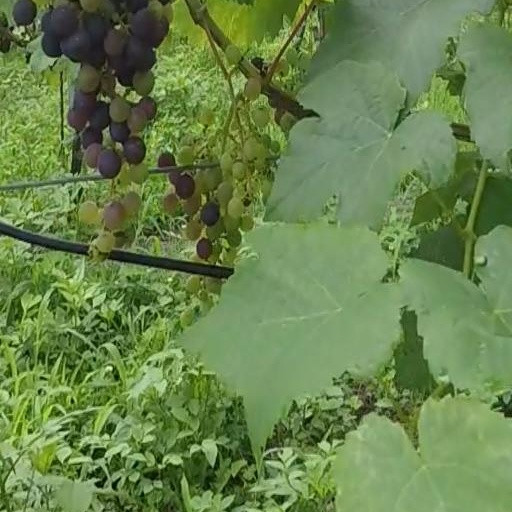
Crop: grape